Henry Street Historic District

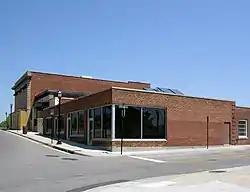
Henry Street Historic District, June 2010

Henry Street Historic District is a national historic district located at Roanoke, Virginia. It encompasses four contributing buildings constructed between 1917 and 1951. They were developed as the central business and entertainment district for the African-American neighborhood of Gainsboro in Northwest Roanoke. They are the Hotel Dumas (1917), The Strand Theatre (1923), Dr. Lylburn Downing office (c. 1945), and a commercial building (1951).